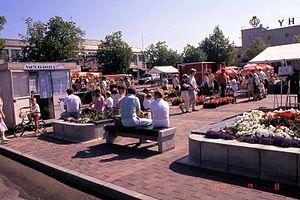
Heinola est une ville du centre-sud de la Finlande, dans la région du Päijät-Häme.